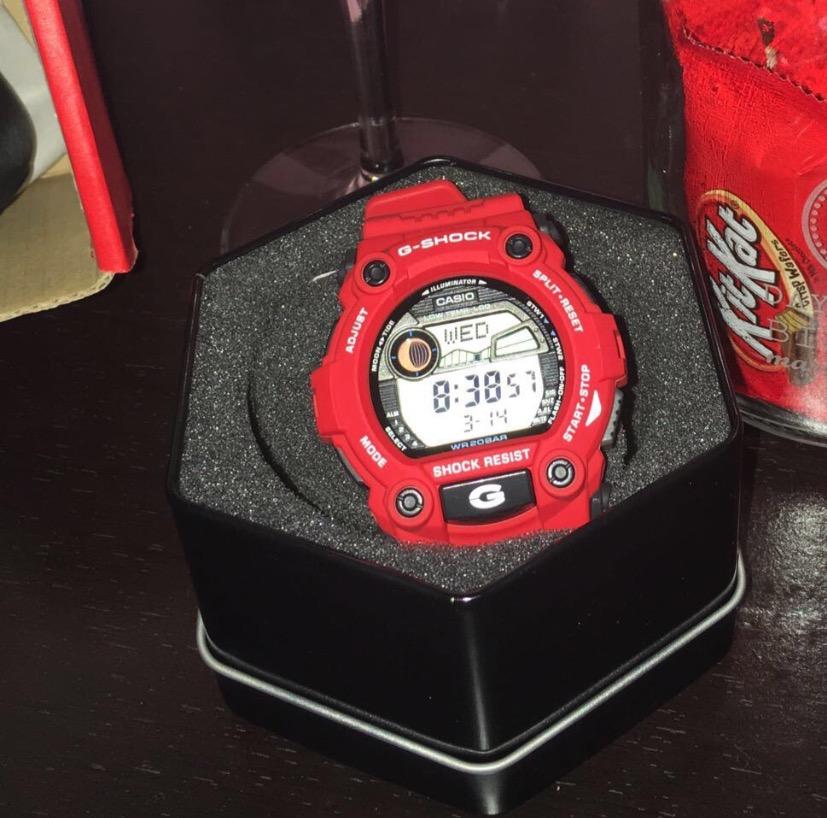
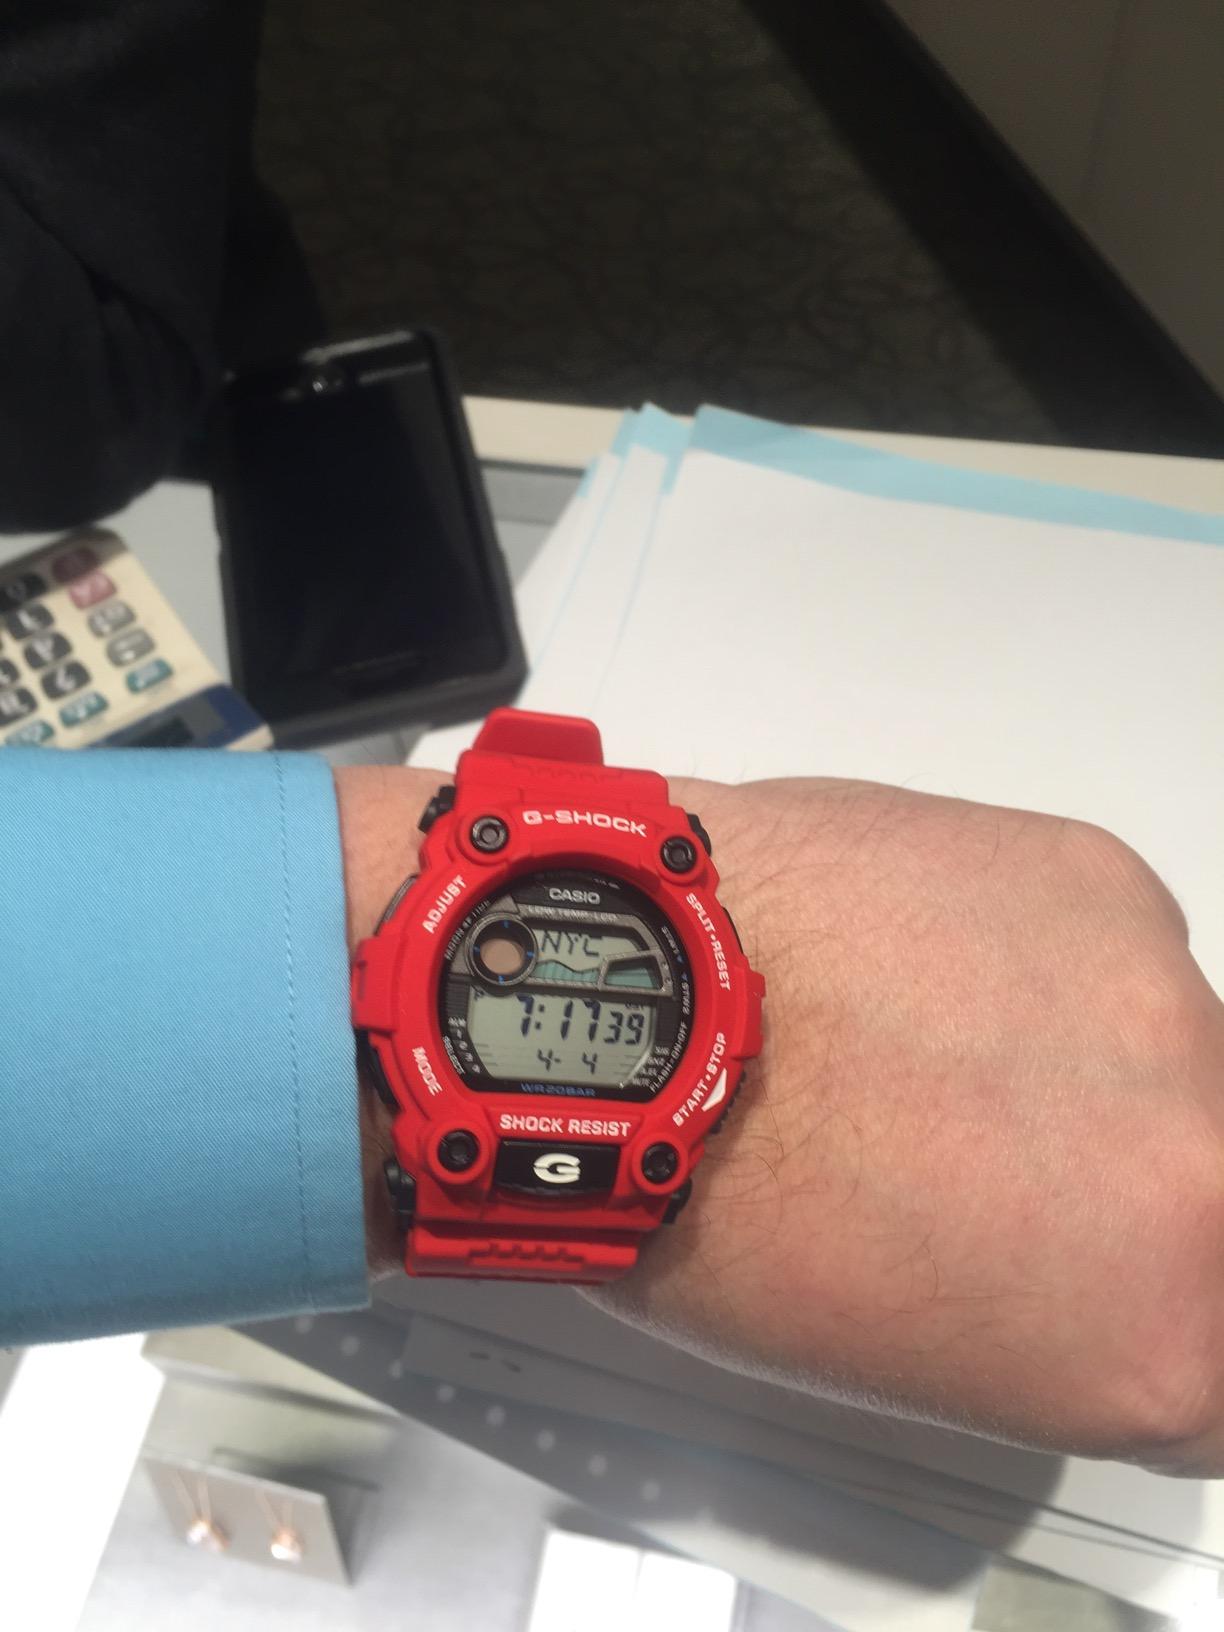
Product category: accessories_watch
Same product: yes